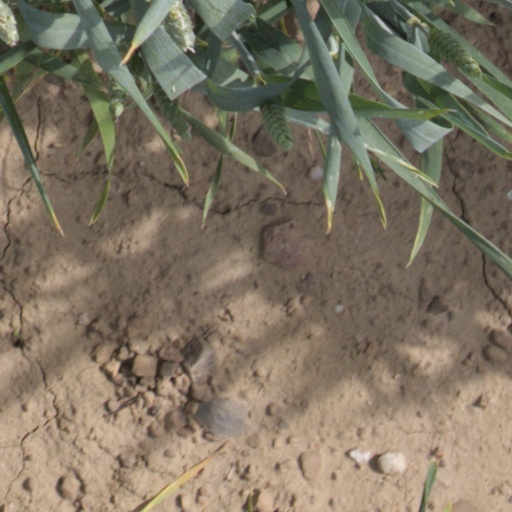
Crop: wheat